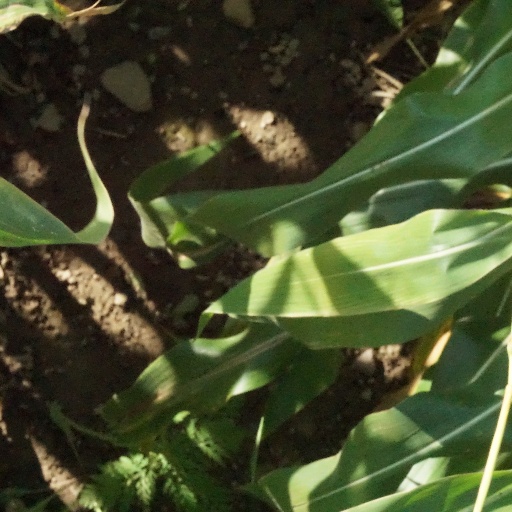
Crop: maize; corn